1954 Cotton Bowl Classic

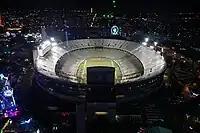
The Cotton Bowl in Dallas, Texas, hosted the Cotton Bowl Classic.

The 1954 Cotton Bowl Classic, part of the 1953 bowl game season, took place on January 1, 1954, at the Cotton Bowl in Dallas, Texas. The competing teams were the Alabama Crimson Tide, representing the Southeastern Conference (SEC) as conference champions, and the Rice Owls, representing the Southwest Conference (SWC) as conference co-champions. Rice won the game 28–6, but its victory was overshadowed by Alabama's Tommy Lewis and his "12th man tackle" of Rice running back Dicky Maegle in the second quarter.